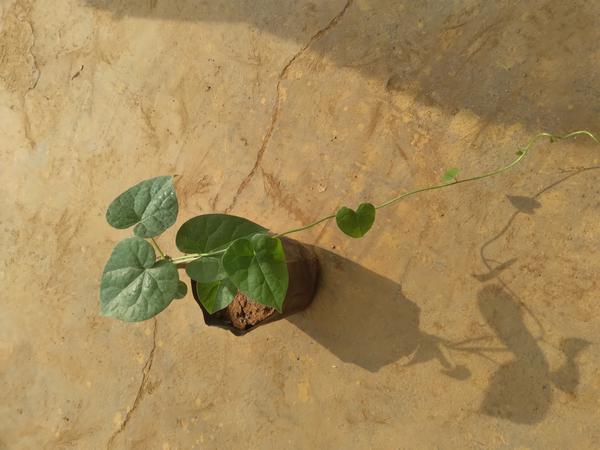
Plant: Amruta_Balli